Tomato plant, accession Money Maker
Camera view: horizontal (90 deg, fisheye); turntable rotation: 60 degrees
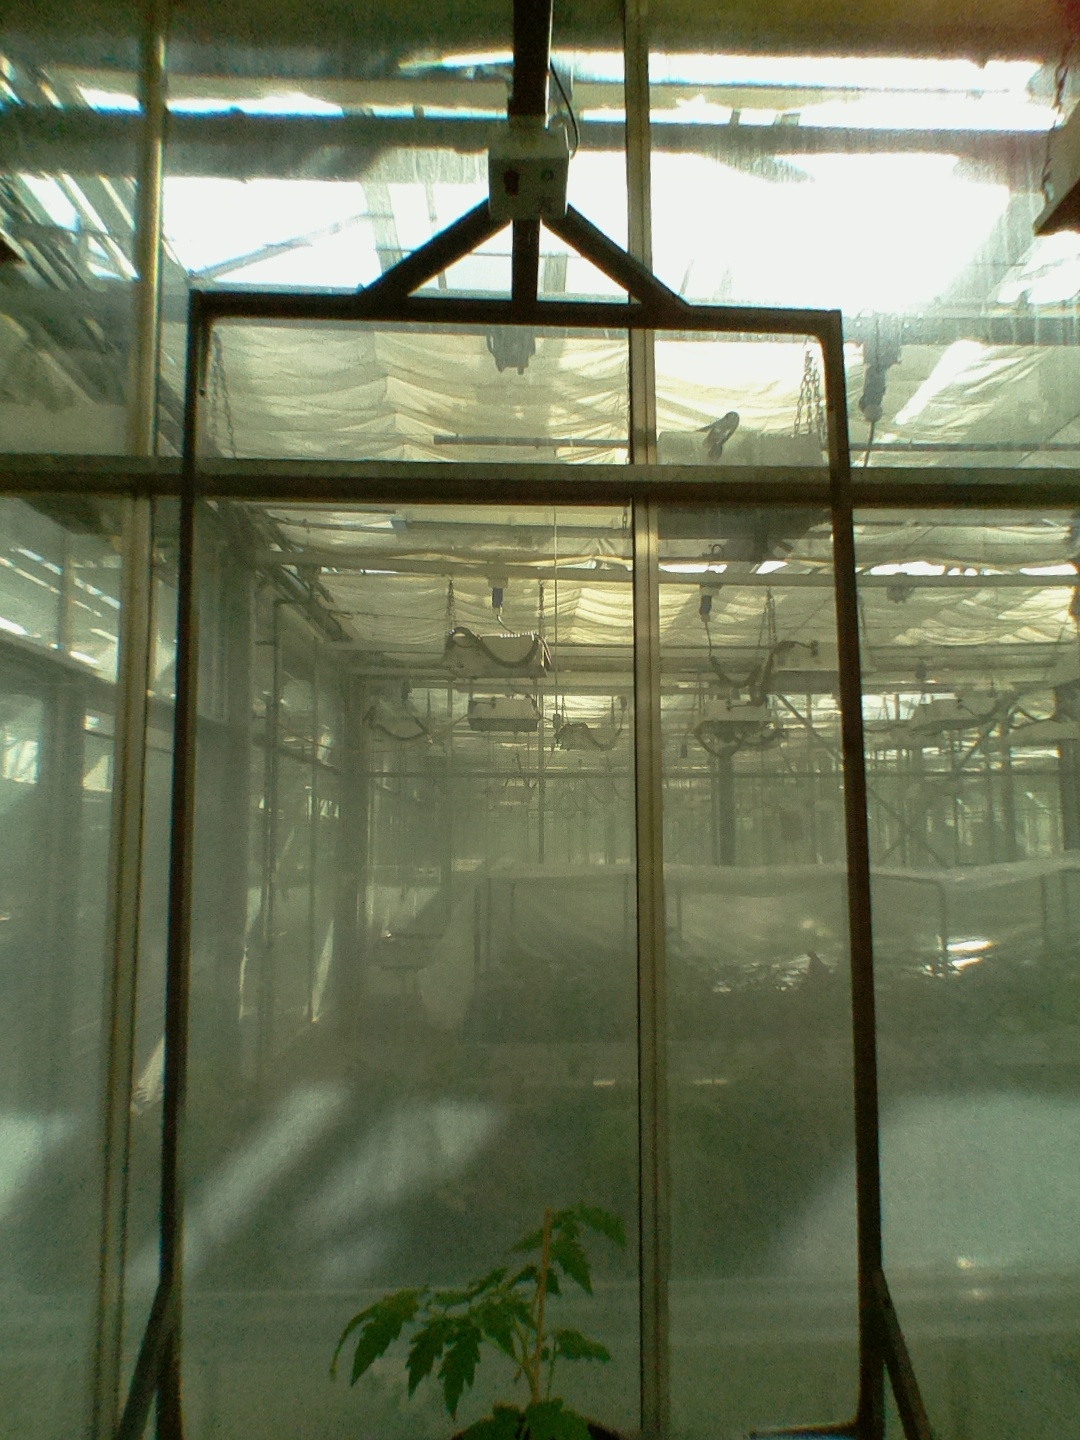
BBCH growth stage 13: 6 of true leaves visible